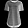
Label: T - shirt / top